Lhasa (prefecture-level city)

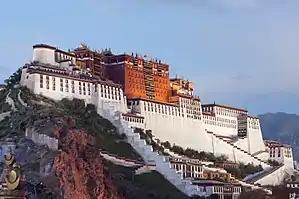
The Potala Palace to the west of the old city, now surrounded by recent buildings

The Lhasa region does not have abundant wildlife or great numbers of species, but the Lhasa valley does support wintering populations of hundreds of black-necked cranes.